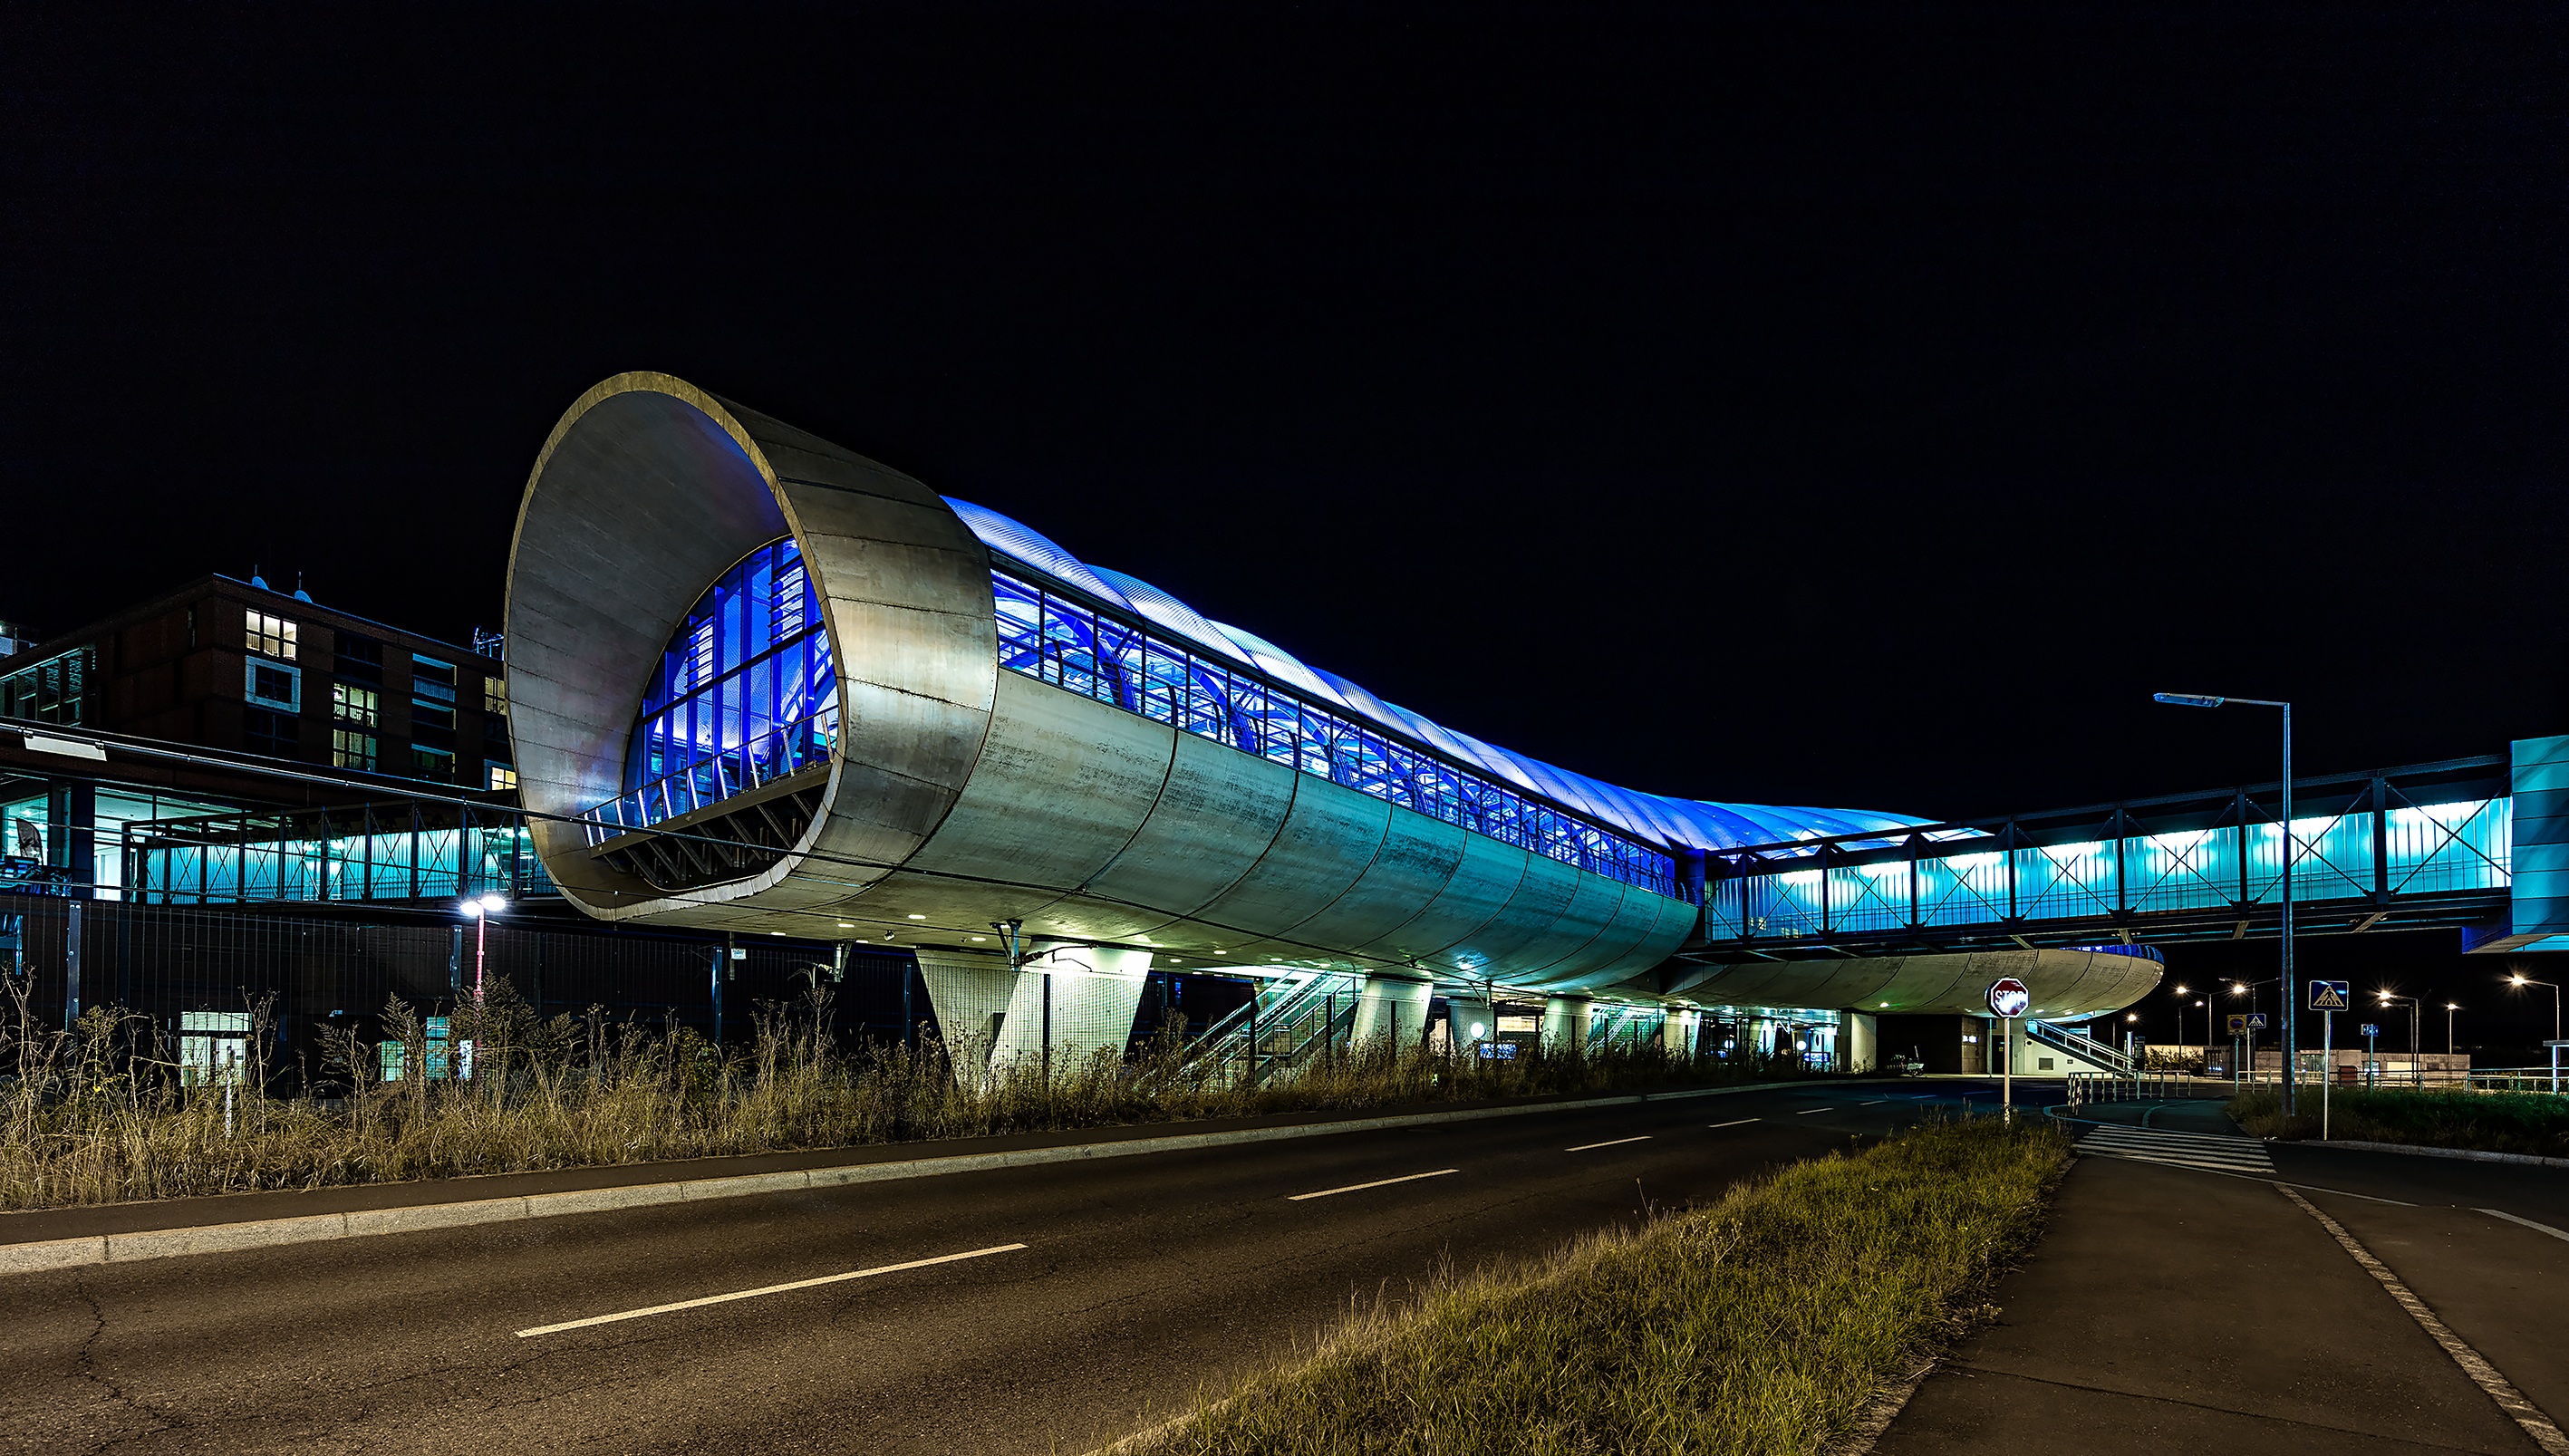
light, architecture, structure, railway, road, night, highway, train, overpass, transport, evening, lighting, modern, stadium, long exposure, public transport, lights, arena, infrastructure, airliner, luxembourg, railways, railway station, junction, night photograph, night photography, night image, urban area, atmosphere of earth, sport venue, esch belval